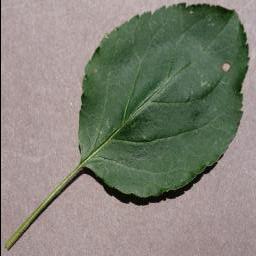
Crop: apple
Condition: black_rot